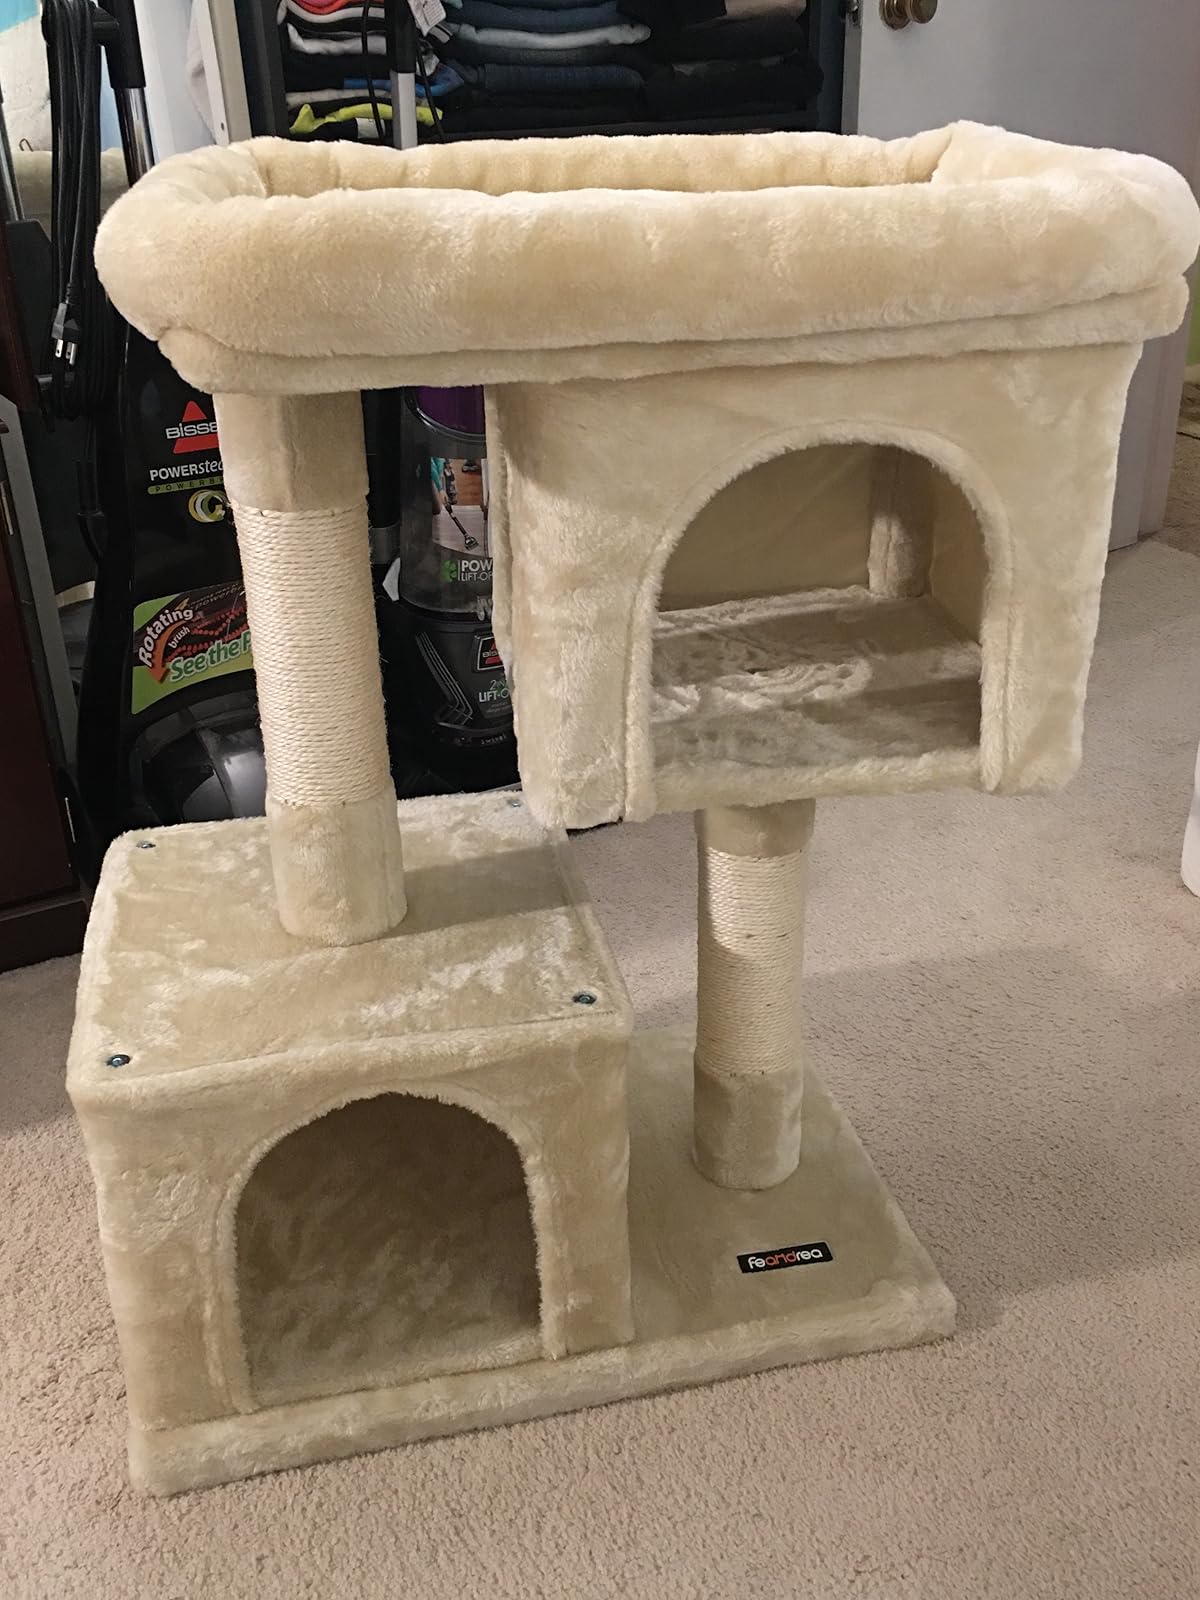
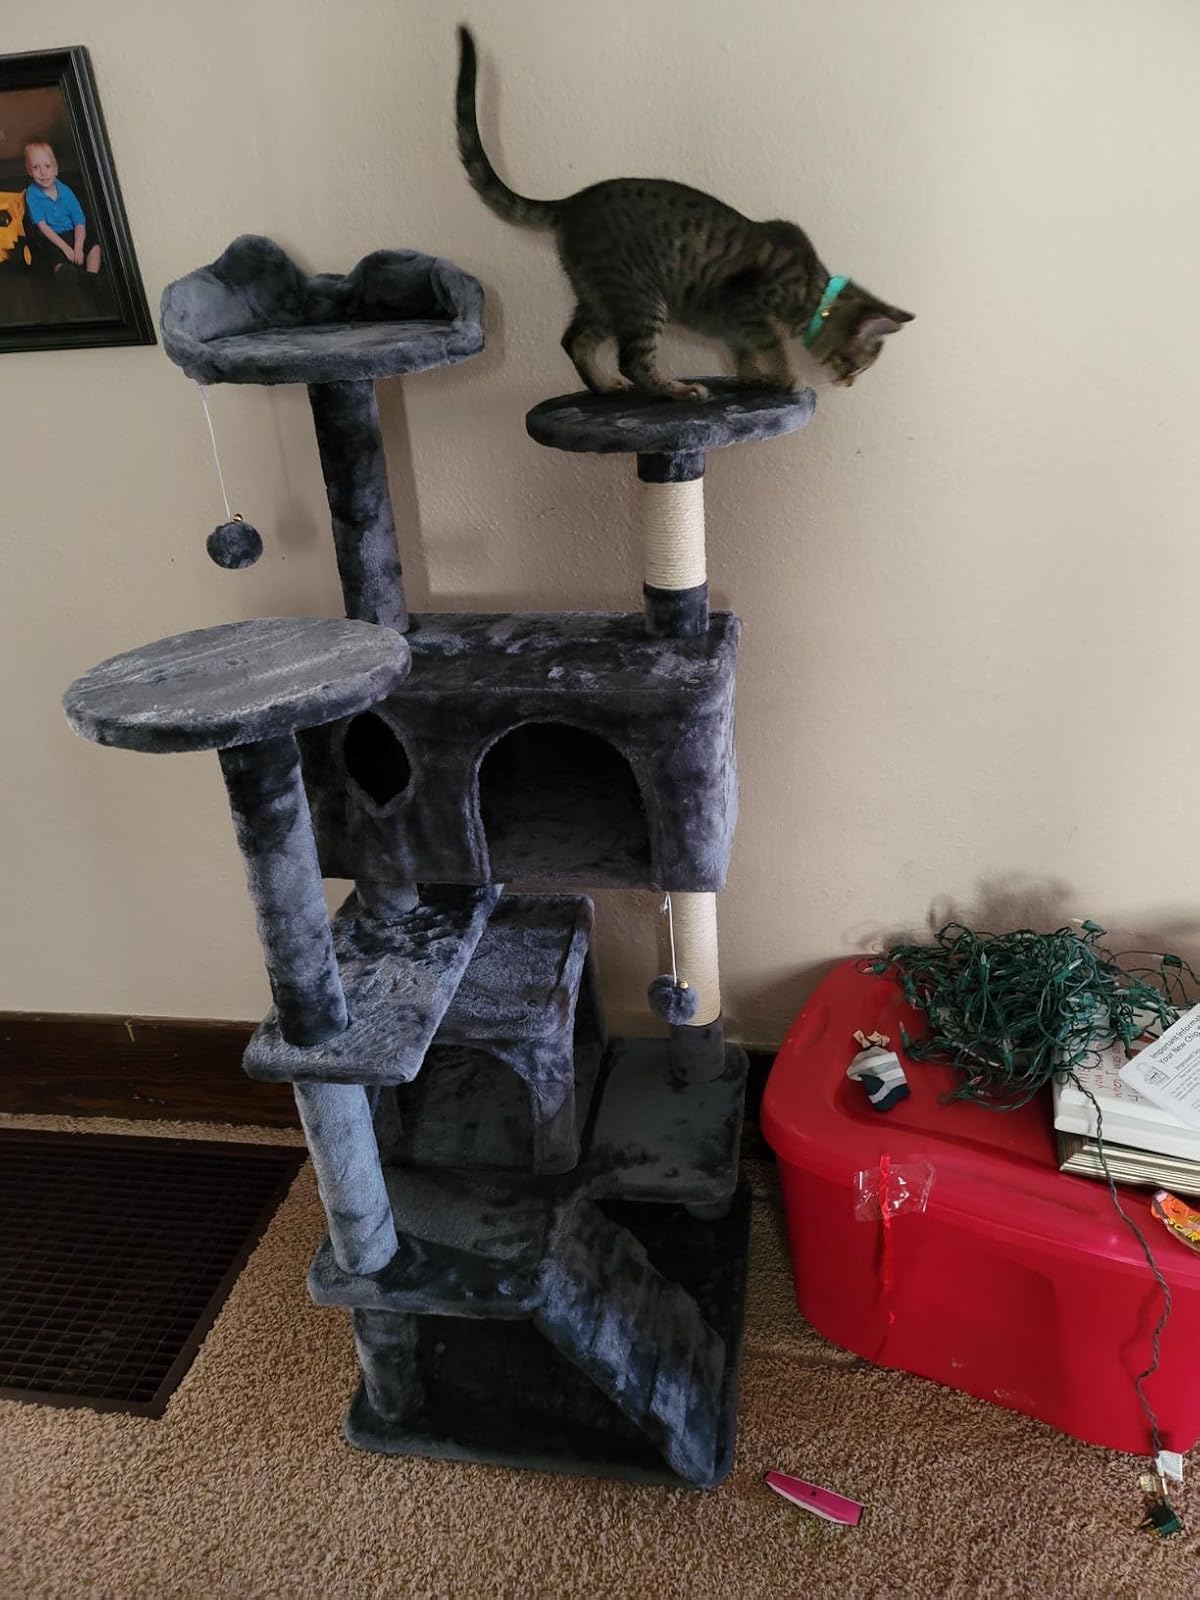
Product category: items_cat tree
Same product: no